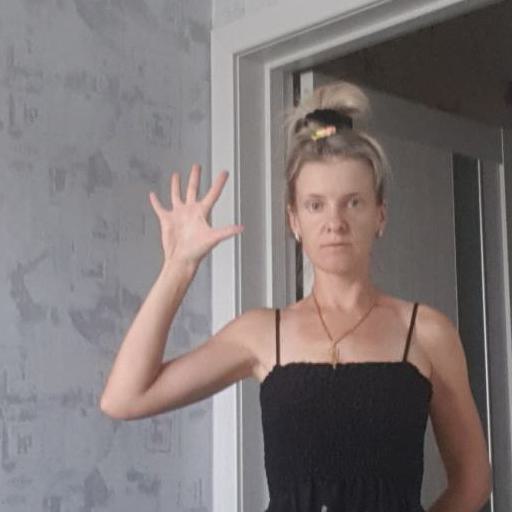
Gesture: palm